Seán MacManus (politician)

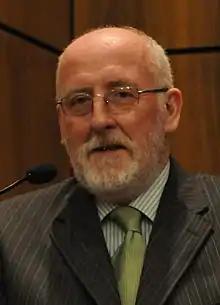
MacManus in 2011

Seán MacManus is an Irish Sinn Féin politician, and was the national chairperson of the party from 1984 to 1990.